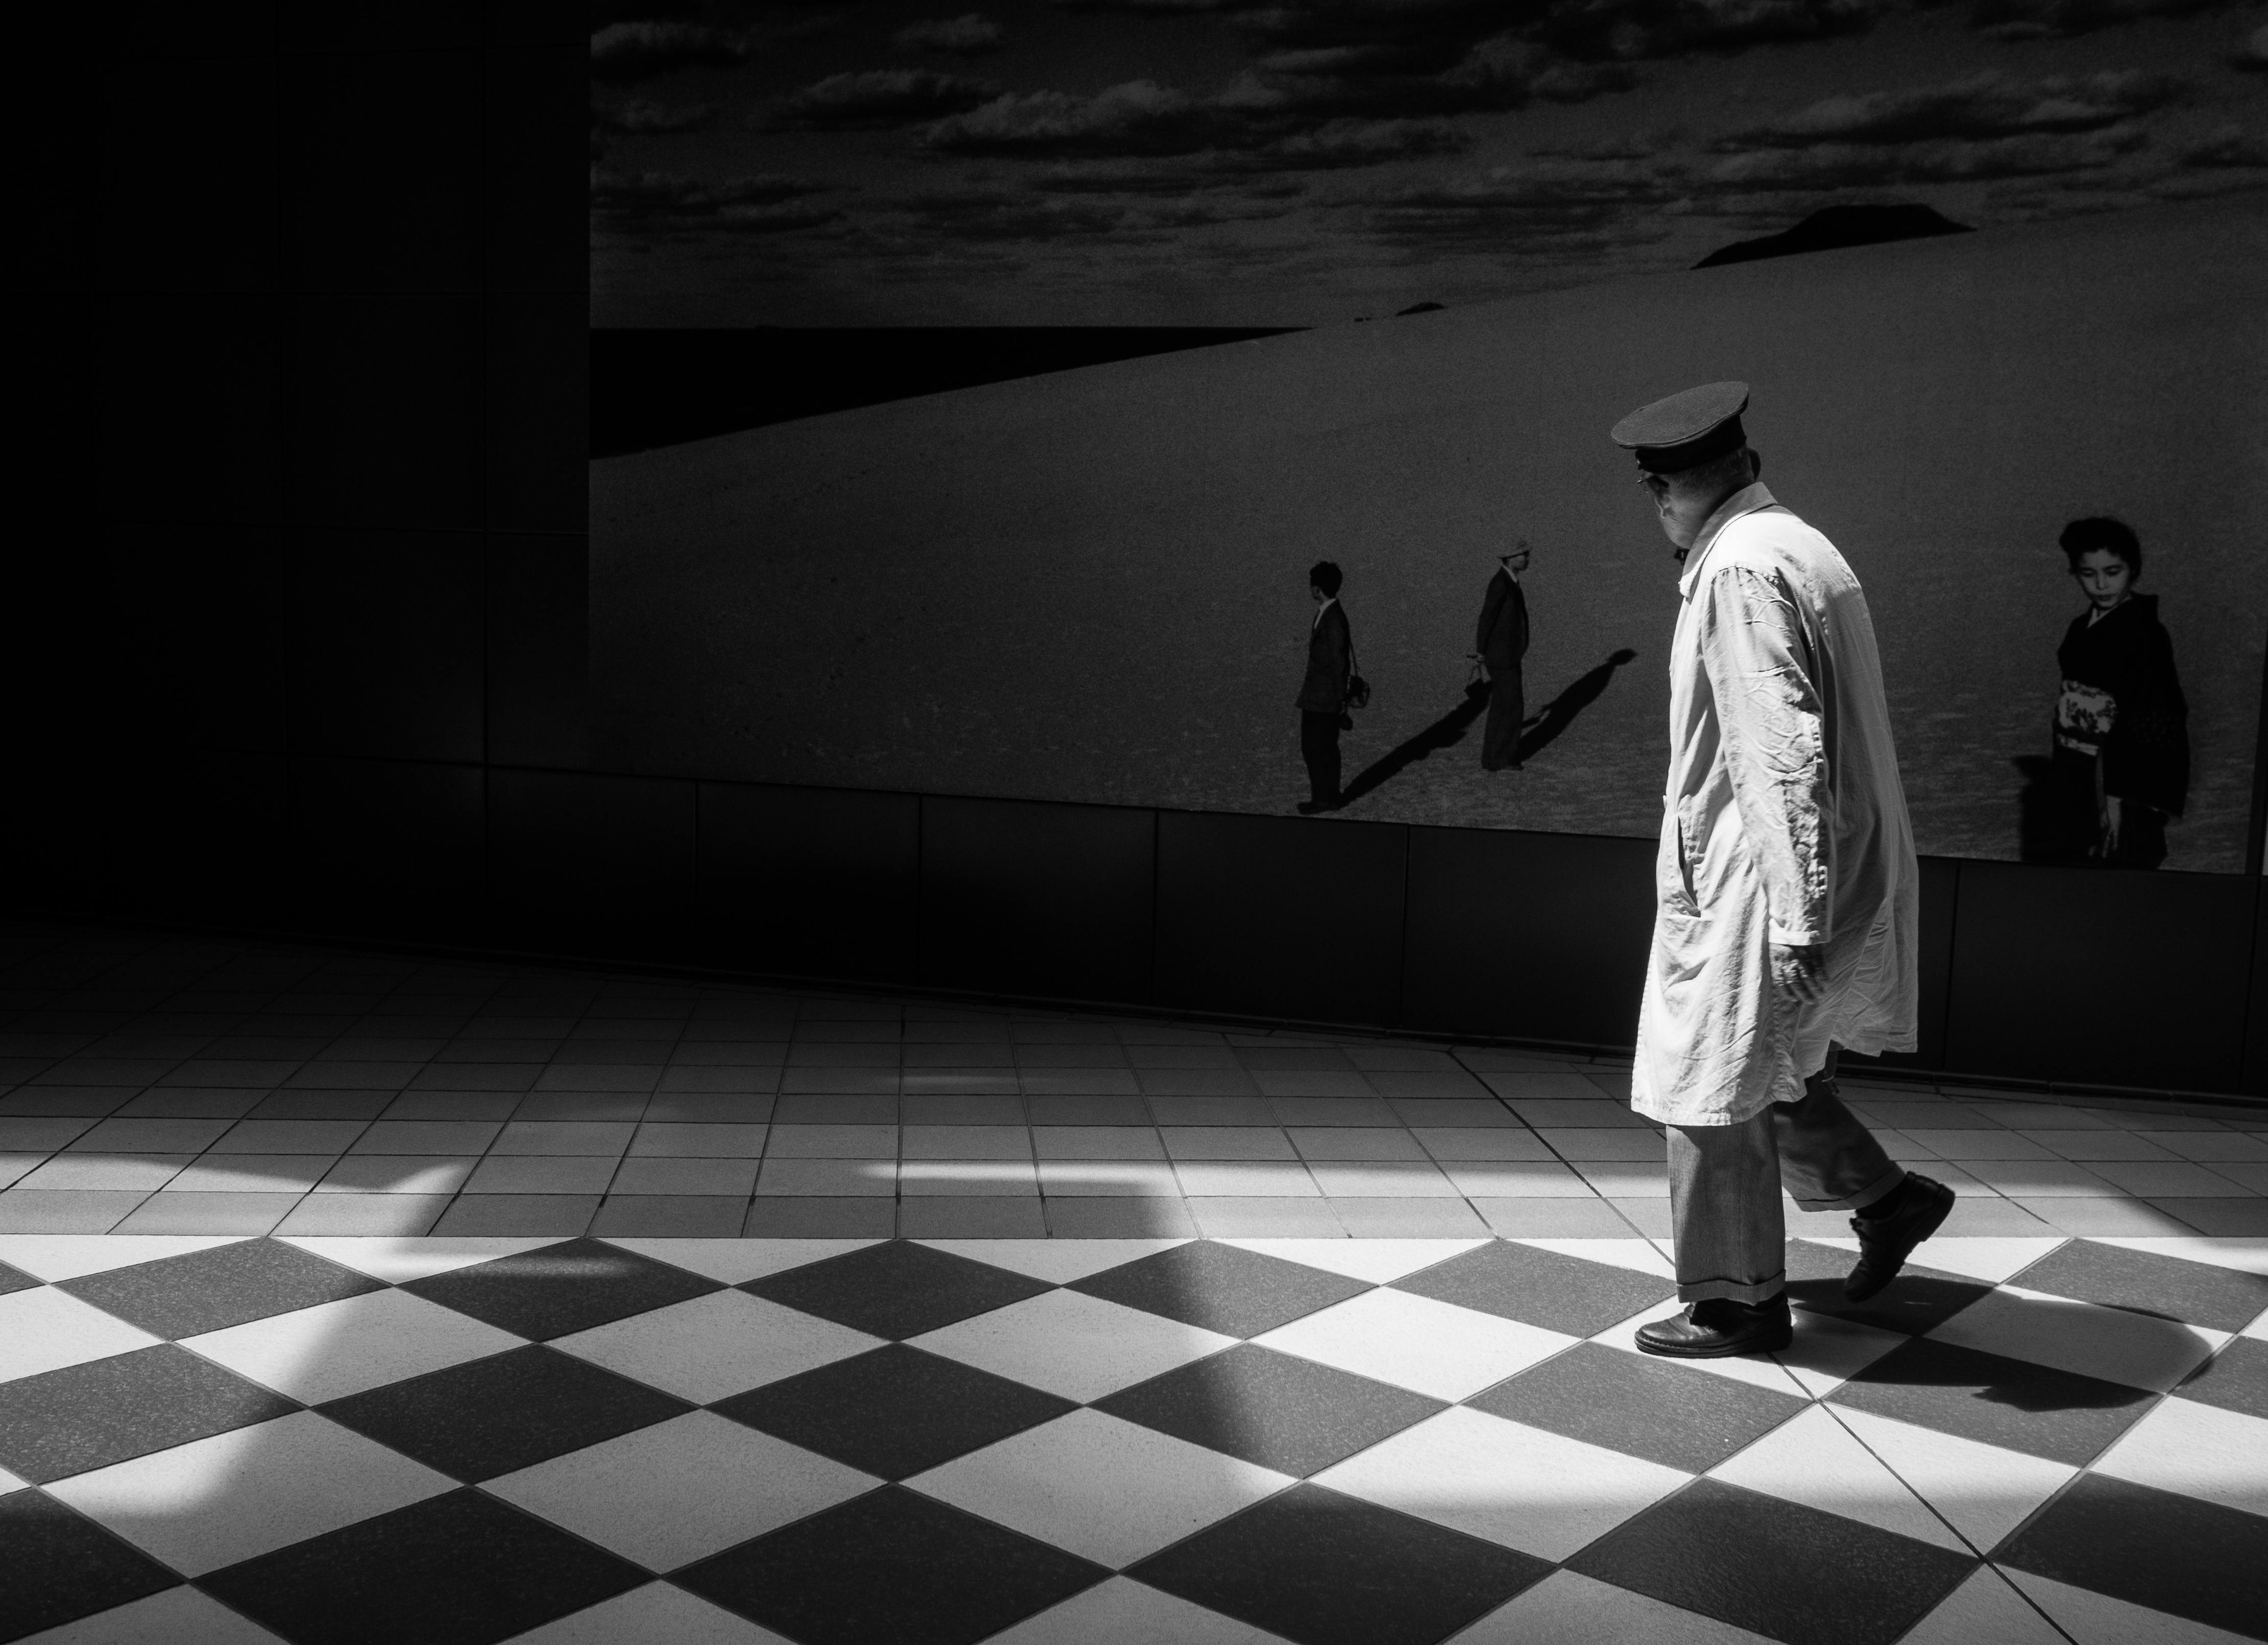
light, black and white, white, street, photography, shadow, darkness, black, monochrome, streetphotography, flickr, art, thomas, design, olympus, photograph, snapshot, omd, image, fuji, shape, leica, monochrom, leuthard, screenshot, hcb, thomasleuthard, monochrome photography, film noir, human positions